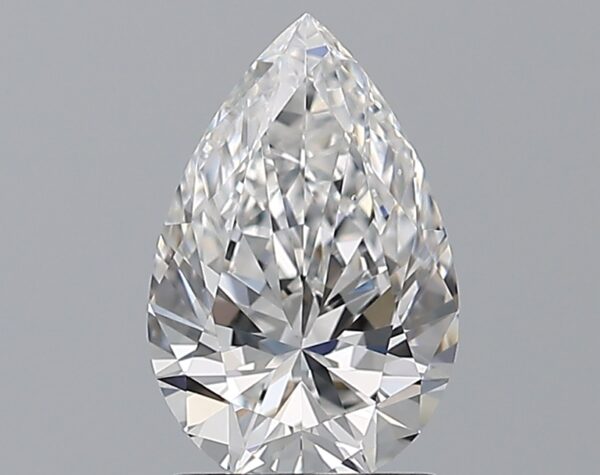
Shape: pear
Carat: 1.3
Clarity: VS2
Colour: D
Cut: EX
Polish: EX
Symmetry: EX
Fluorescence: ST
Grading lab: GIA
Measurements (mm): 9.73 x 6.34 x 3.8